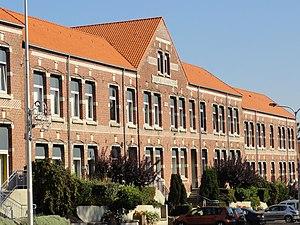
Écoles des cités des fosses nos 2 et 2 bis - 2 ter de la Compagnie des mines de Marles dans le bassin minier du Nord-Pas-de-Calais, Marles-les-Mines, Pas-de-Calais, Nord-Pas-de-Calais, France.
La fosse nᵒ 2 bis - 2 ter de la Compagnie des mines de Marles est un ancien charbonnage du Bassin minier du Nord-Pas-de-Calais, situé à Marles-les-Mines. Le puits nᵒ 2 bis est commencé en octobre 1910, deux ans après que le puits de la fosse nᵒ 2, sis 830 mètres au nord, a été remis en service, après plus de quarante ans d'abandon. La fosse nᵒ 2 bis commence à extraire en juillet 1917, et cette même année, un puits nᵒ 2 ter lui est ajouté, à 75 mètres au sud-ouest. Celui-ci est opérationnel en 1921. En parallèle, des immenses cités, des écoles et une église sont construites. La fosse est située le long de la ligne de Fives à Abbeville.